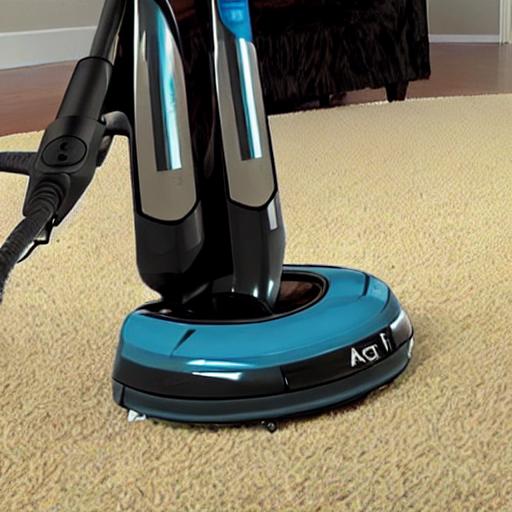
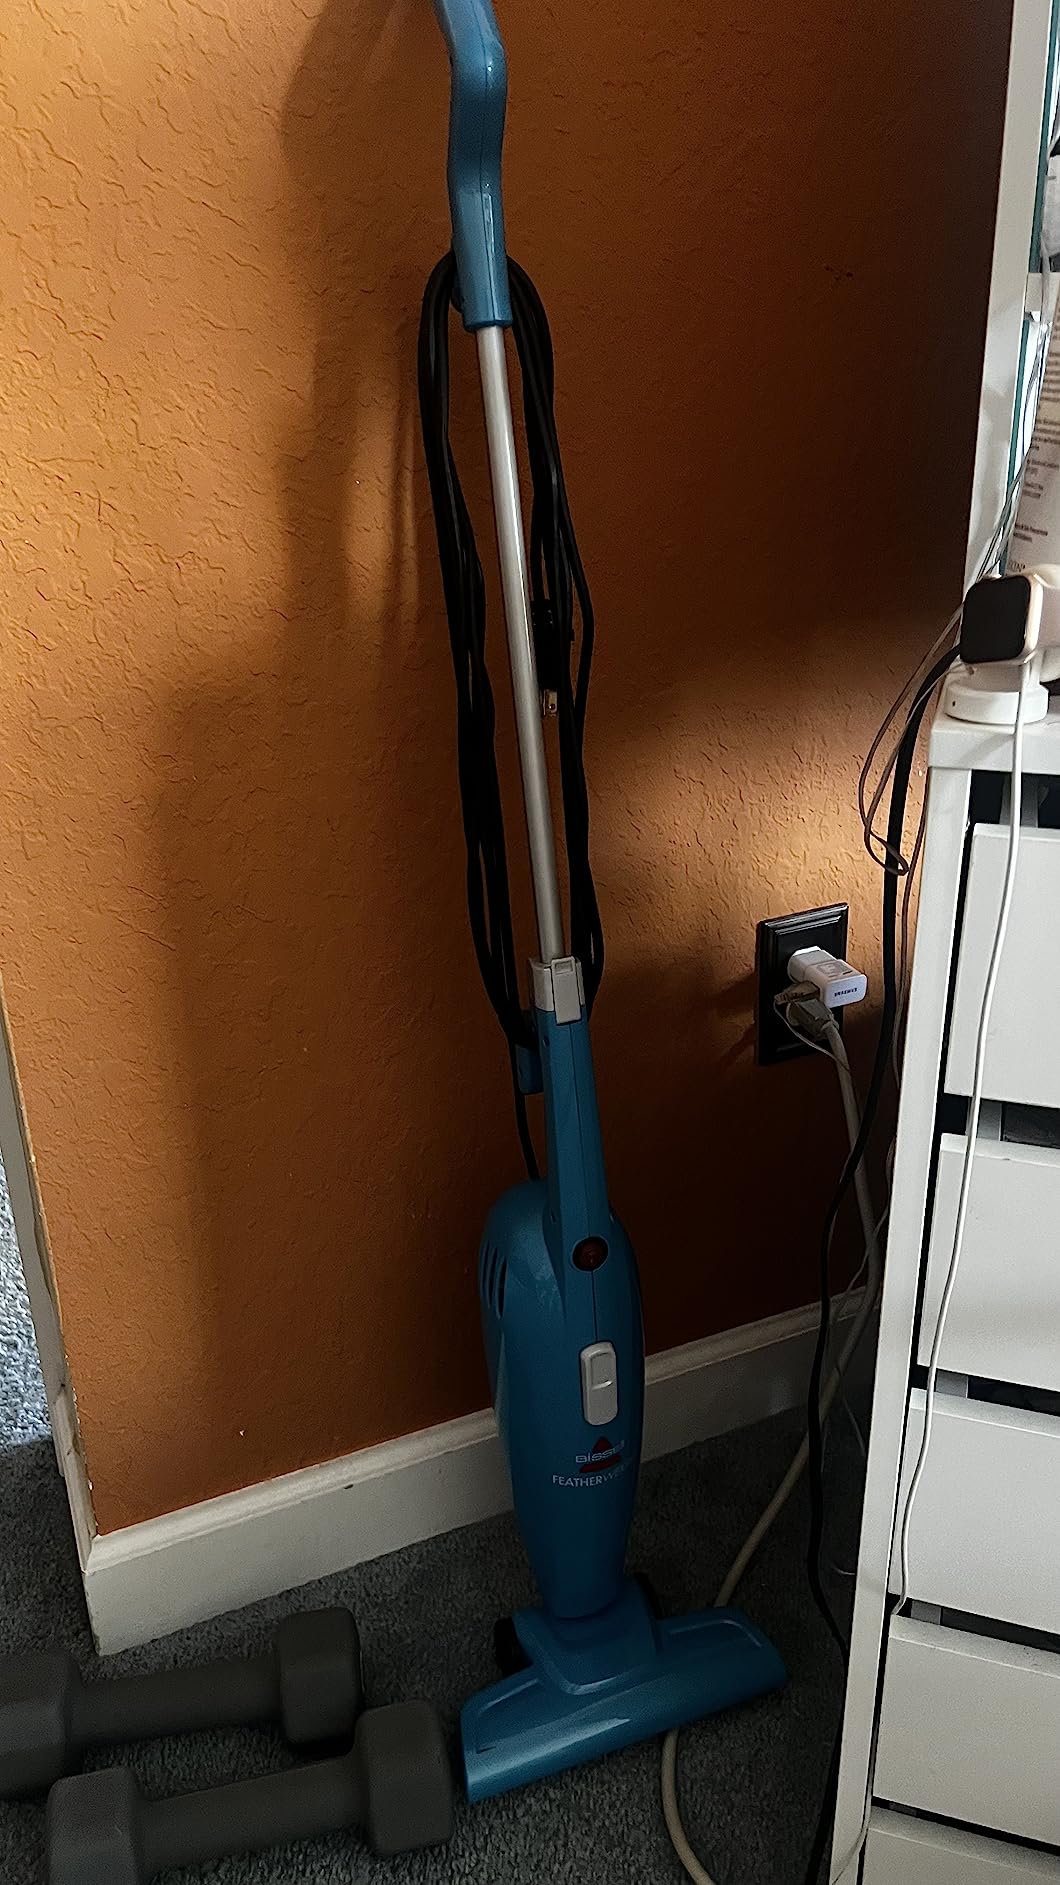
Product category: items_vacuum
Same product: no